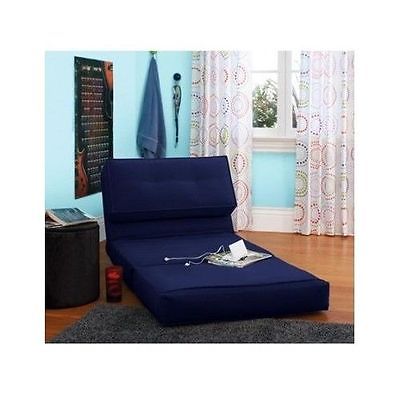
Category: sofa